Brooklyn Nets

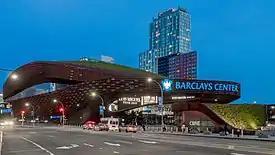
Barclays Center in 2019

The Nets' practice facility and headquarters for the team's basketball operations are located at the Hospital for Special Surgery Training Center in the Industry City complex in the Sunset Park neighborhood of Brooklyn. The facility opened on February 17, 2016, and is built on the roof of an empty warehouse in the complex, occupying 70,000 square feet of space in total. The renovation project cost roughly $50 million. The opening of the training center completed the Nets' move to Brooklyn.